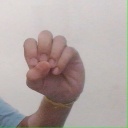
अक्षर: उ